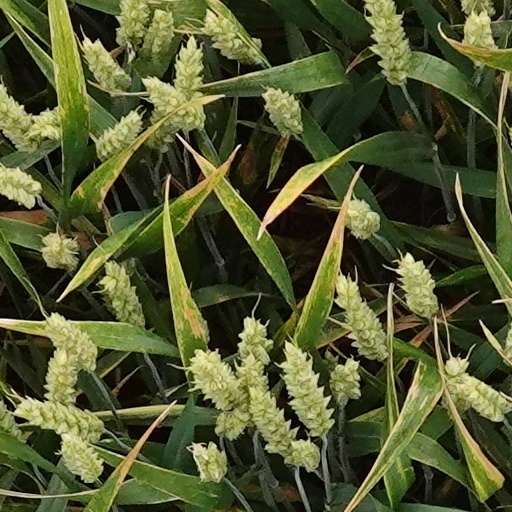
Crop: wheat